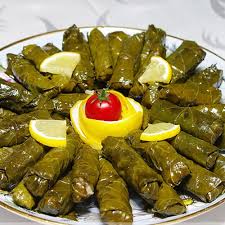
Yemek: yaprak_sarma